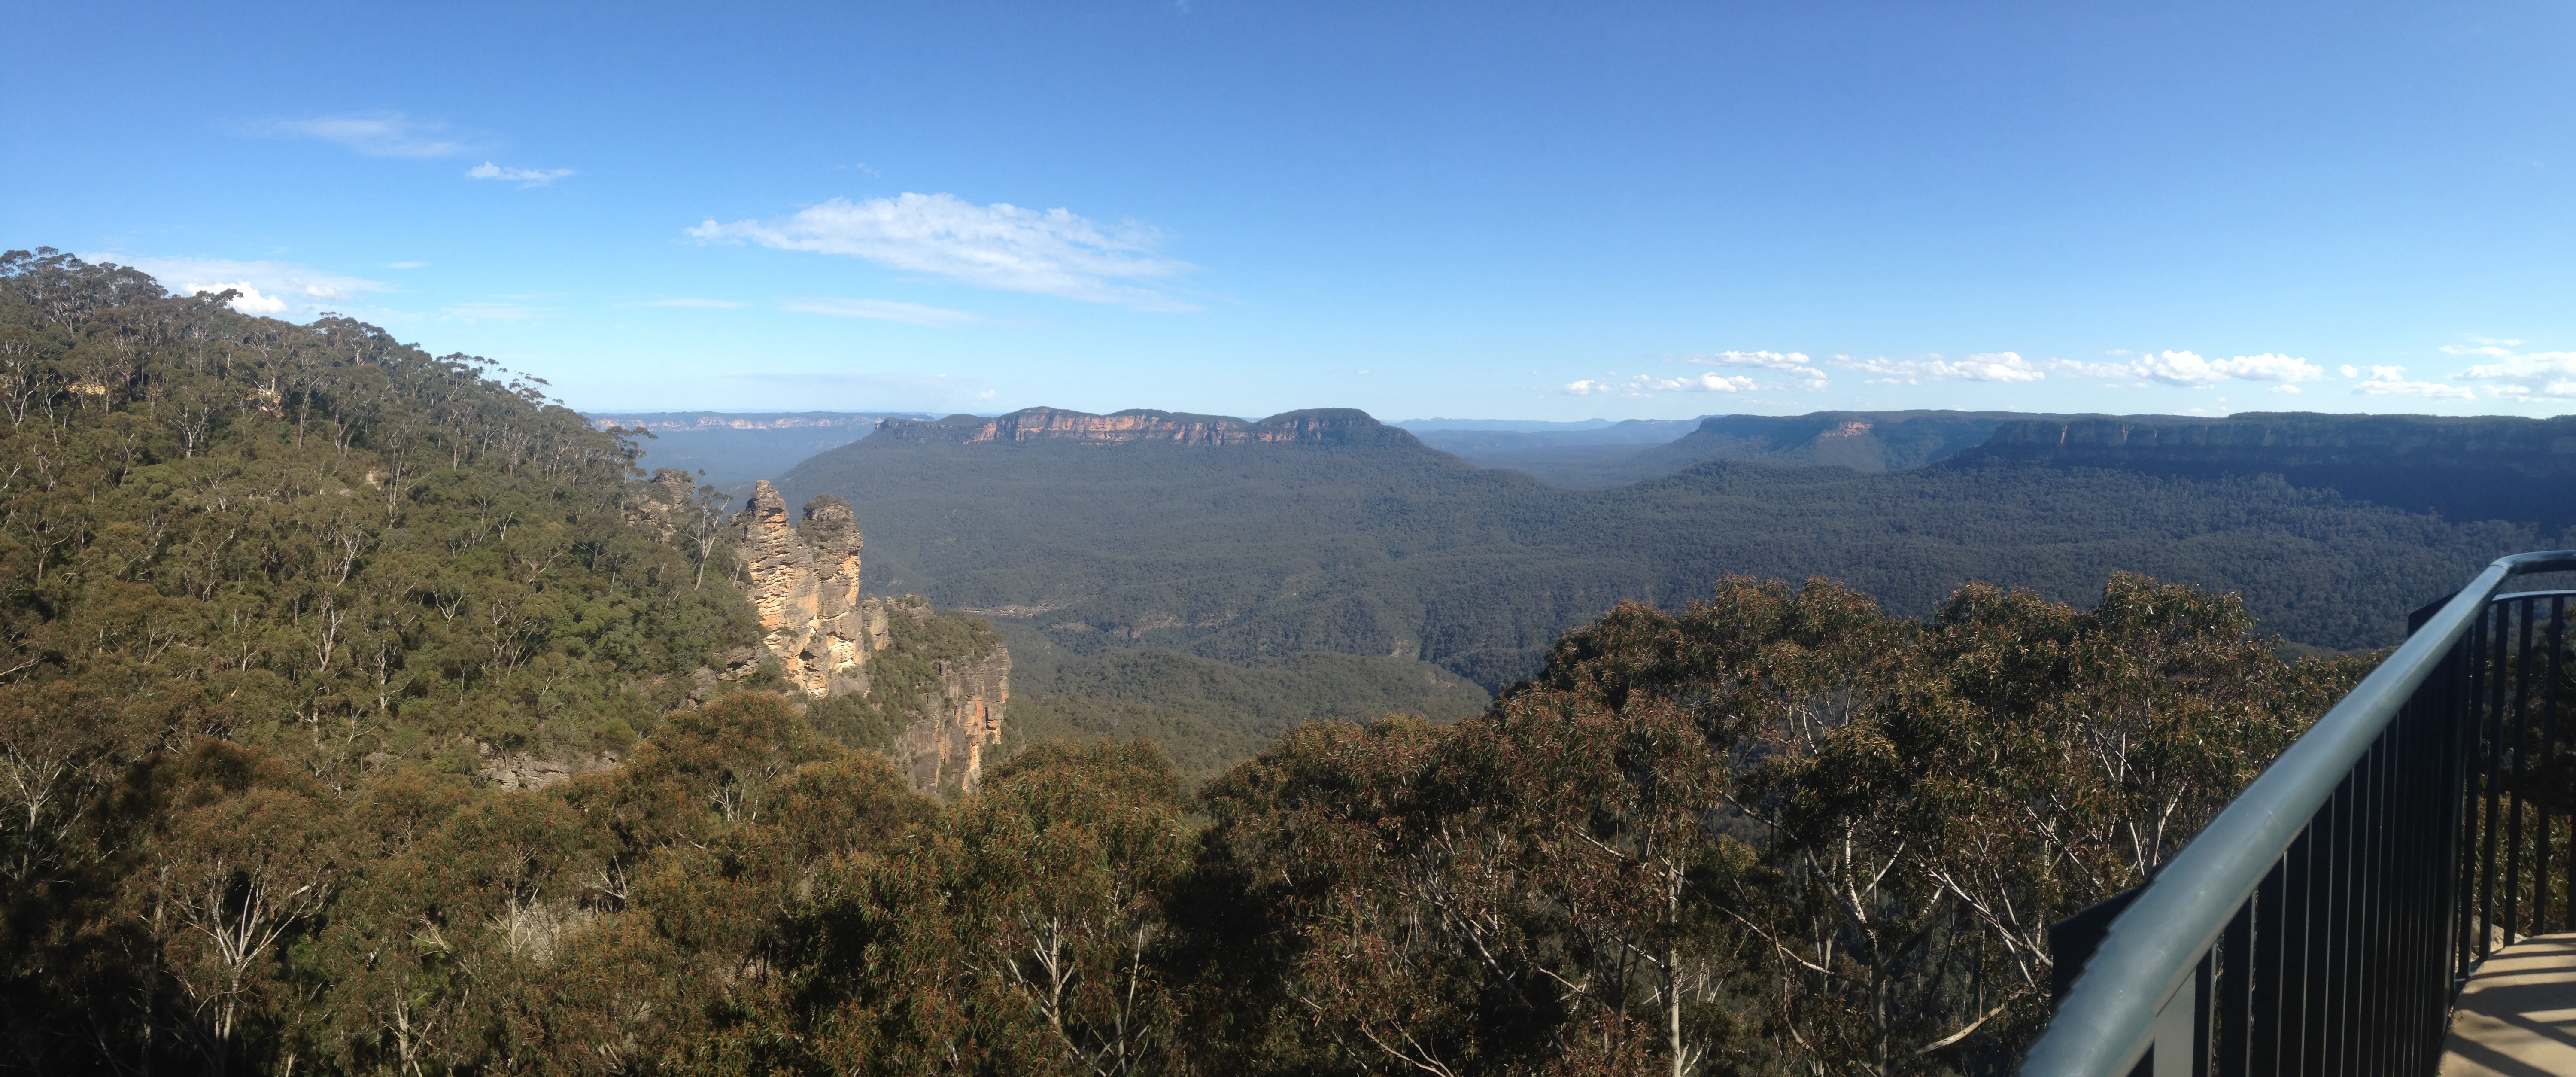
landscape, forest, wilderness, mountain, trail, adventure, valley, mountain range, panorama, lookout, scenic, blue, tourism, ridge, summit, australia, nsw, national, plateau, katoomba, three sisters, blue mountains, mountainous landforms